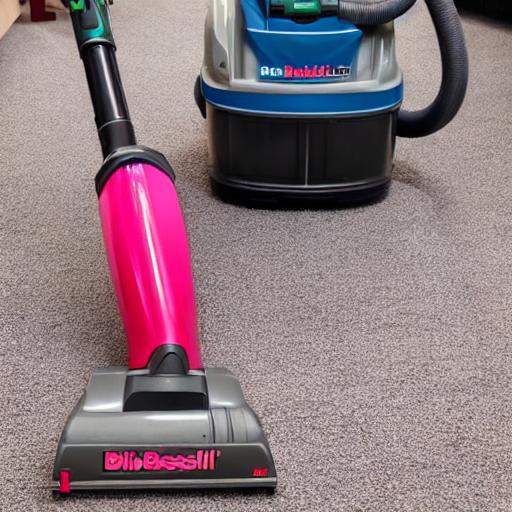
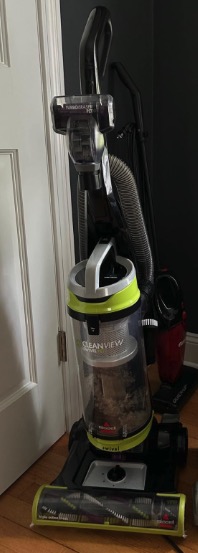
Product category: items_vacuum
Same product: no